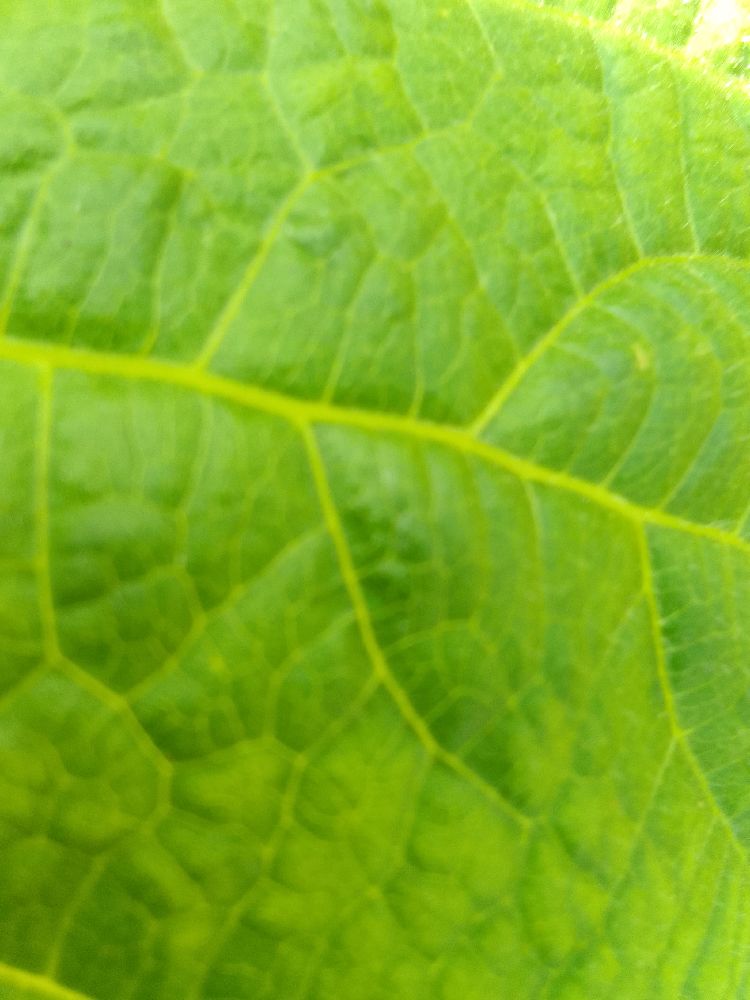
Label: healthy